Studentes

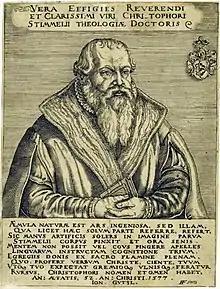
The author Christoph Stymmelius by Frantz Friderich (1577/1584)

The play is about the temptations of student life. Three fathers send their sons to the nearby university. While Philomates eagerly attends lectures and learns, the two others go to the pub and gamble away their money. Then Acrates is injured in a brawl, while Acolastus impregnates the innkeeper's daughter and has to marry her.